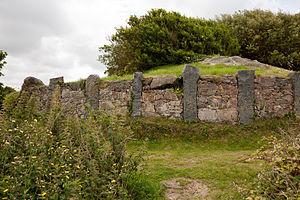
Cette liste non exhaustive recense les principaux sites mégalithiques de Guernesey.
Le Creux es Faies est un dolmen situé dans la paroisse de Saint-Pierre-du-Bois, sur l'ile Anglo-Normande de Guernesey.